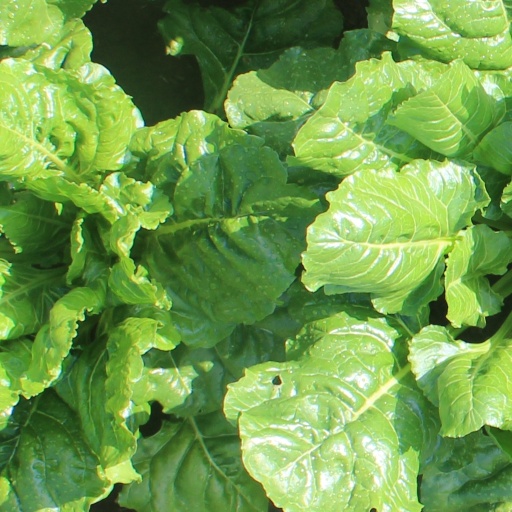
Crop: sugar beet